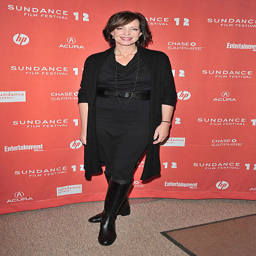
actor attends premiere during festival held .